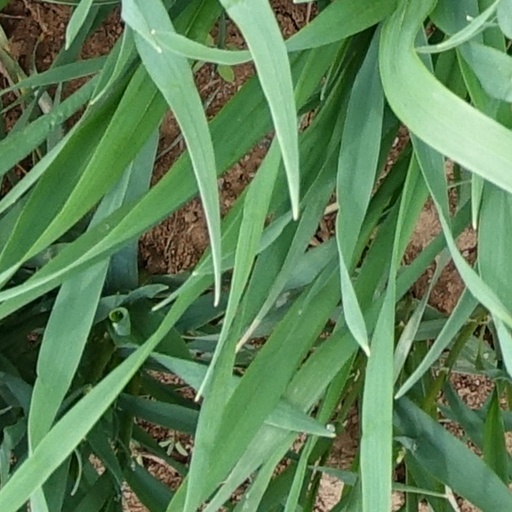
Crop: wheat